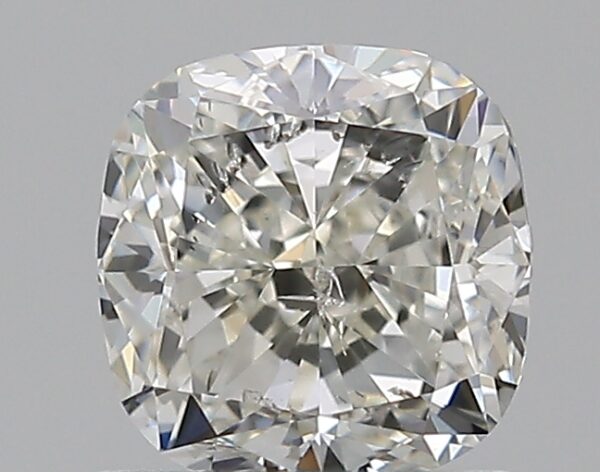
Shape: cushion
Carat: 1
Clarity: SI2
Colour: K
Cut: VG
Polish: EX
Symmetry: VG
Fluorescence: F
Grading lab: GIA
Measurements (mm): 5.62 x 5.52 x 3.7